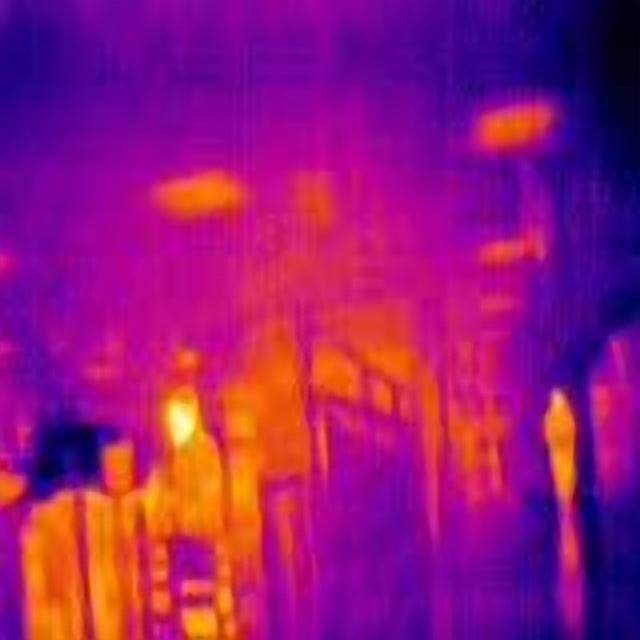
Detected objects:
label: person
label: person